Lancelot Holland (British Army officer)

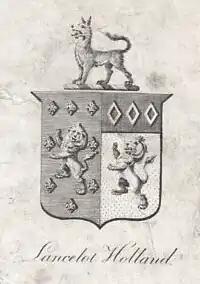
Armorial bookplate of Lancelot Holland

As a collector, Holland owned an edition of Virgil by William Caxton described as "extremely rare".